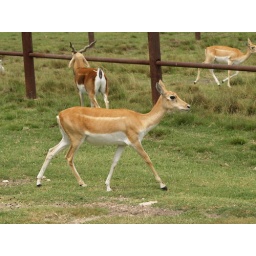
Alvin Texas bayou wildlife park animals and birds run or Roam freely in a natural habitat 2008 Zoo